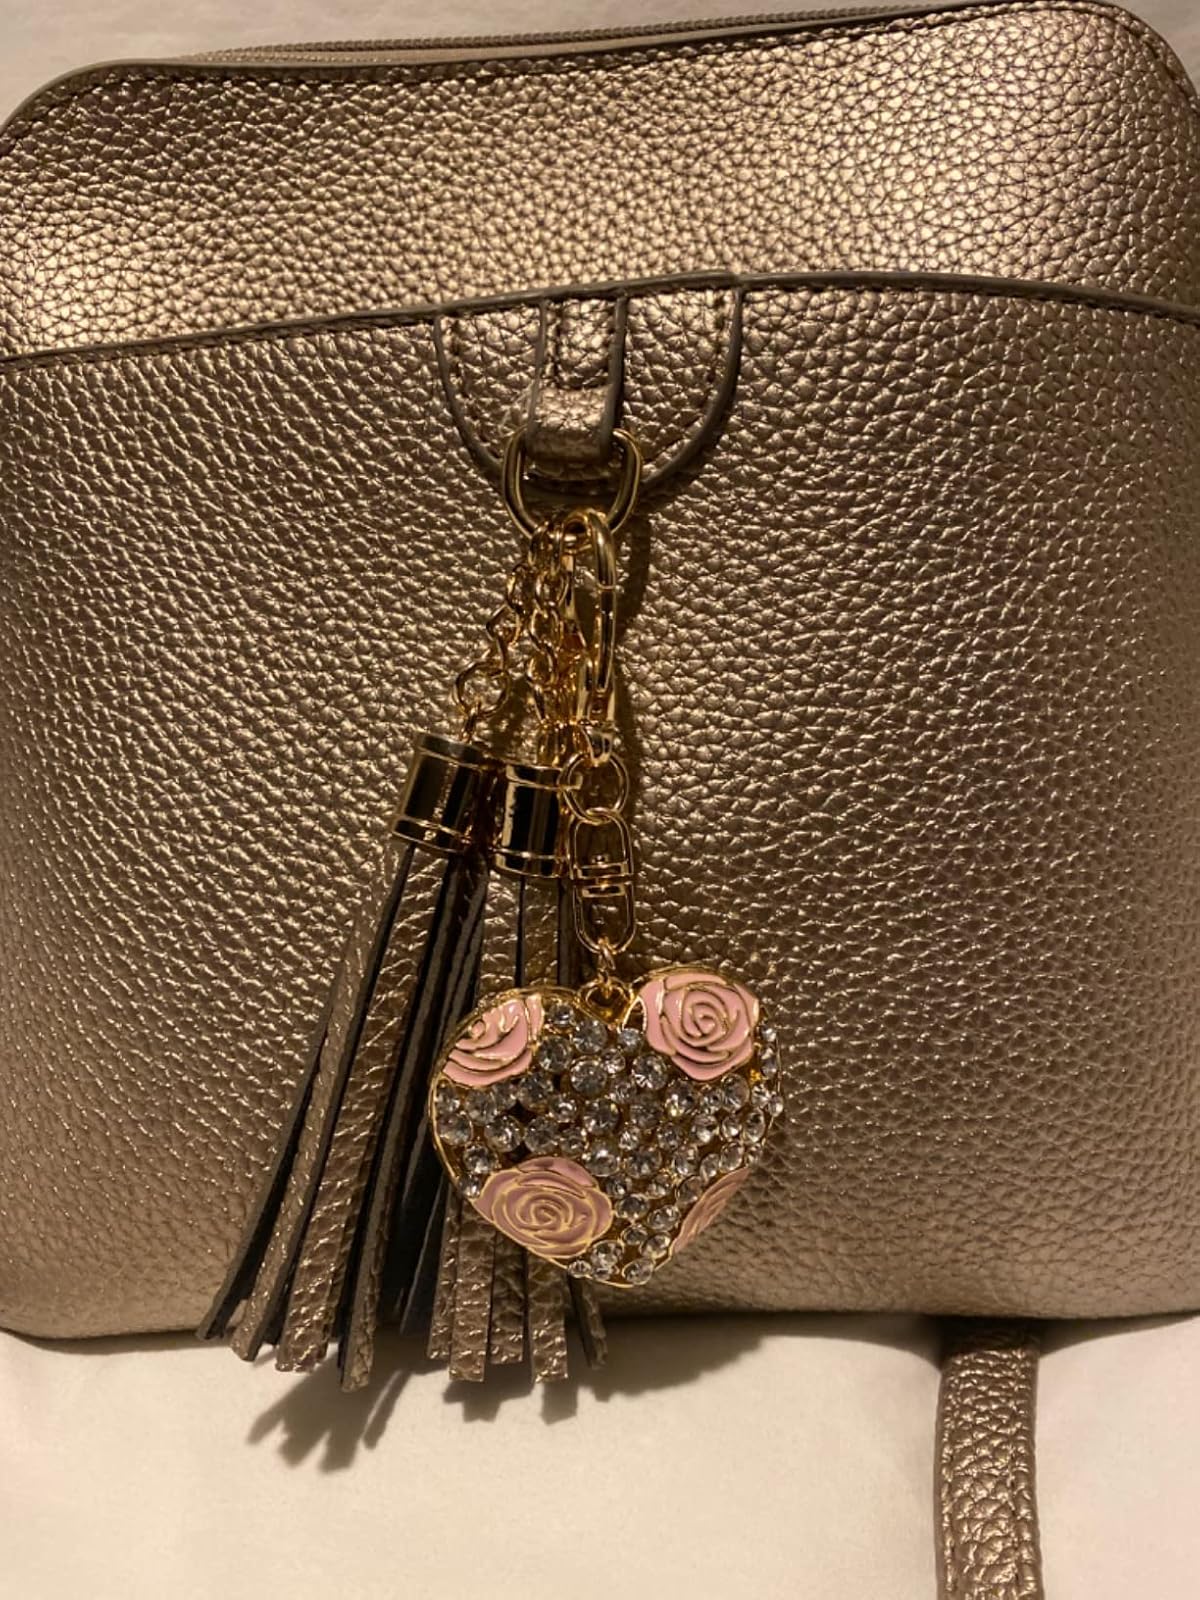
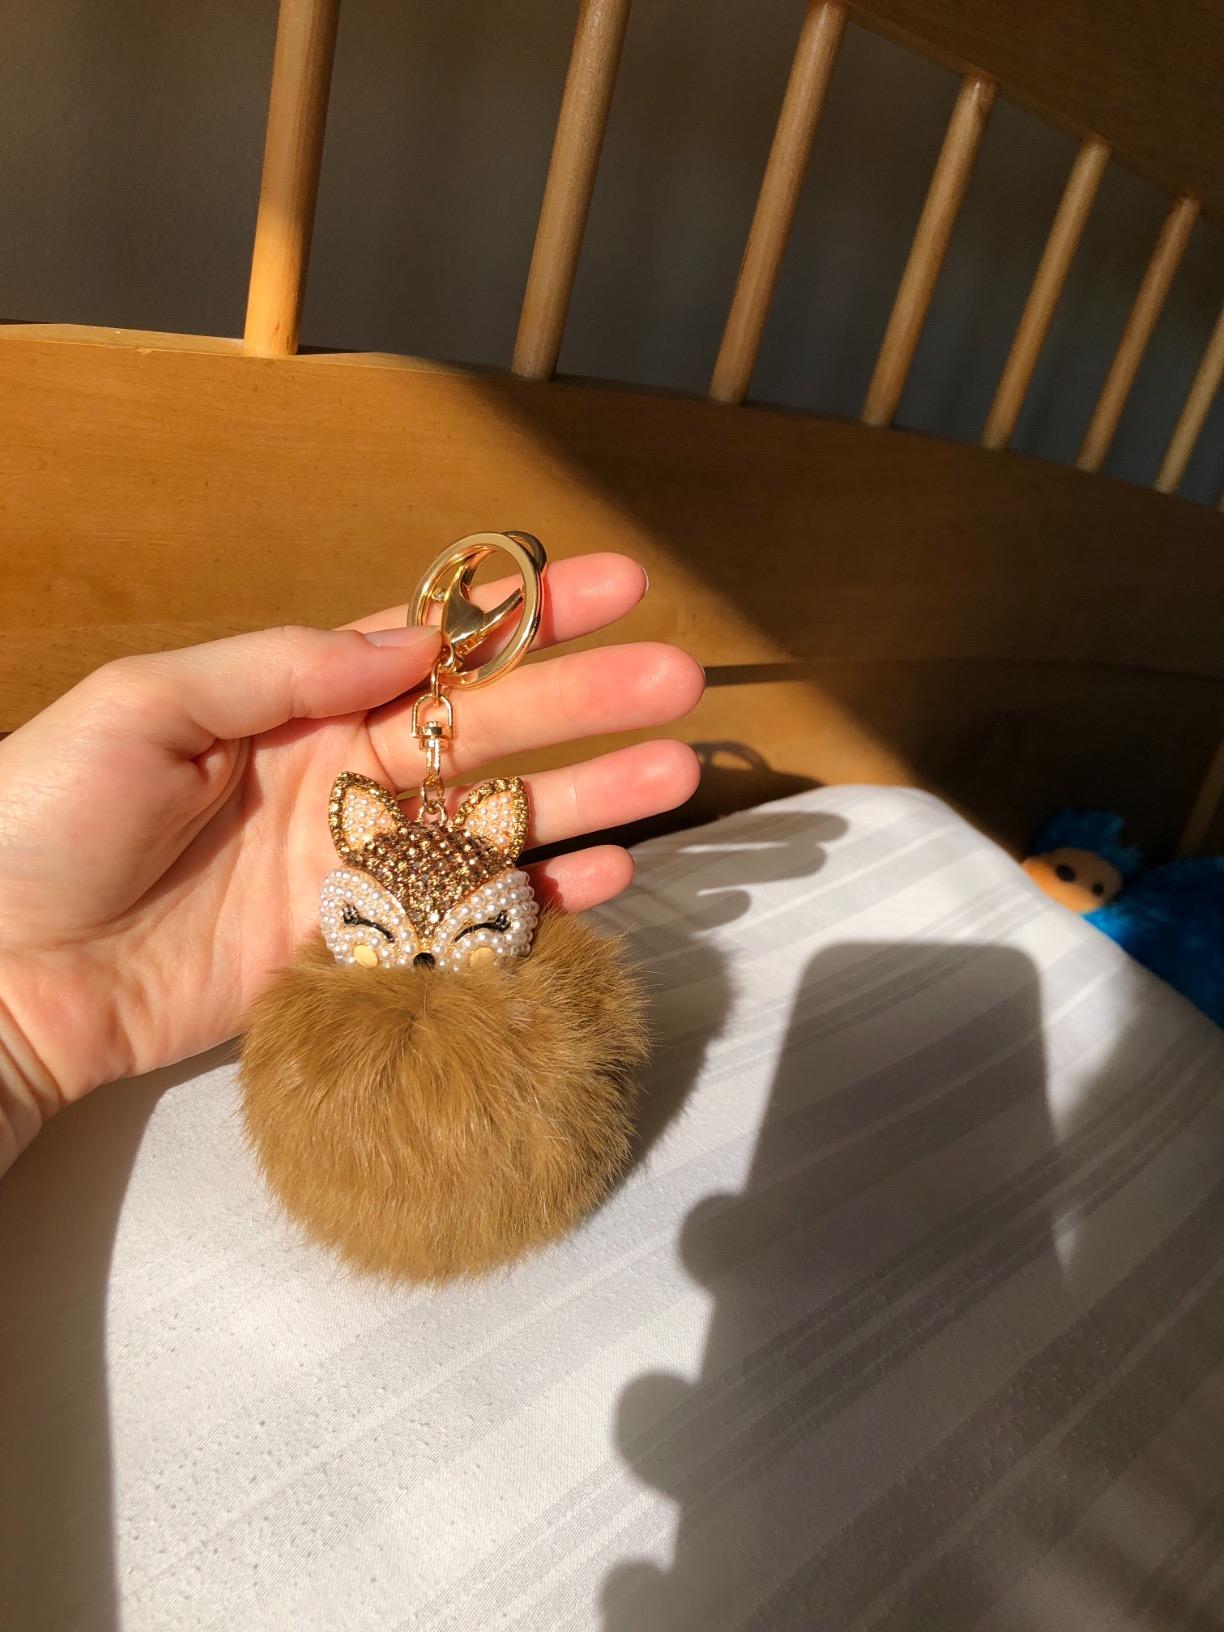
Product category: accessories_keychain
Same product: no